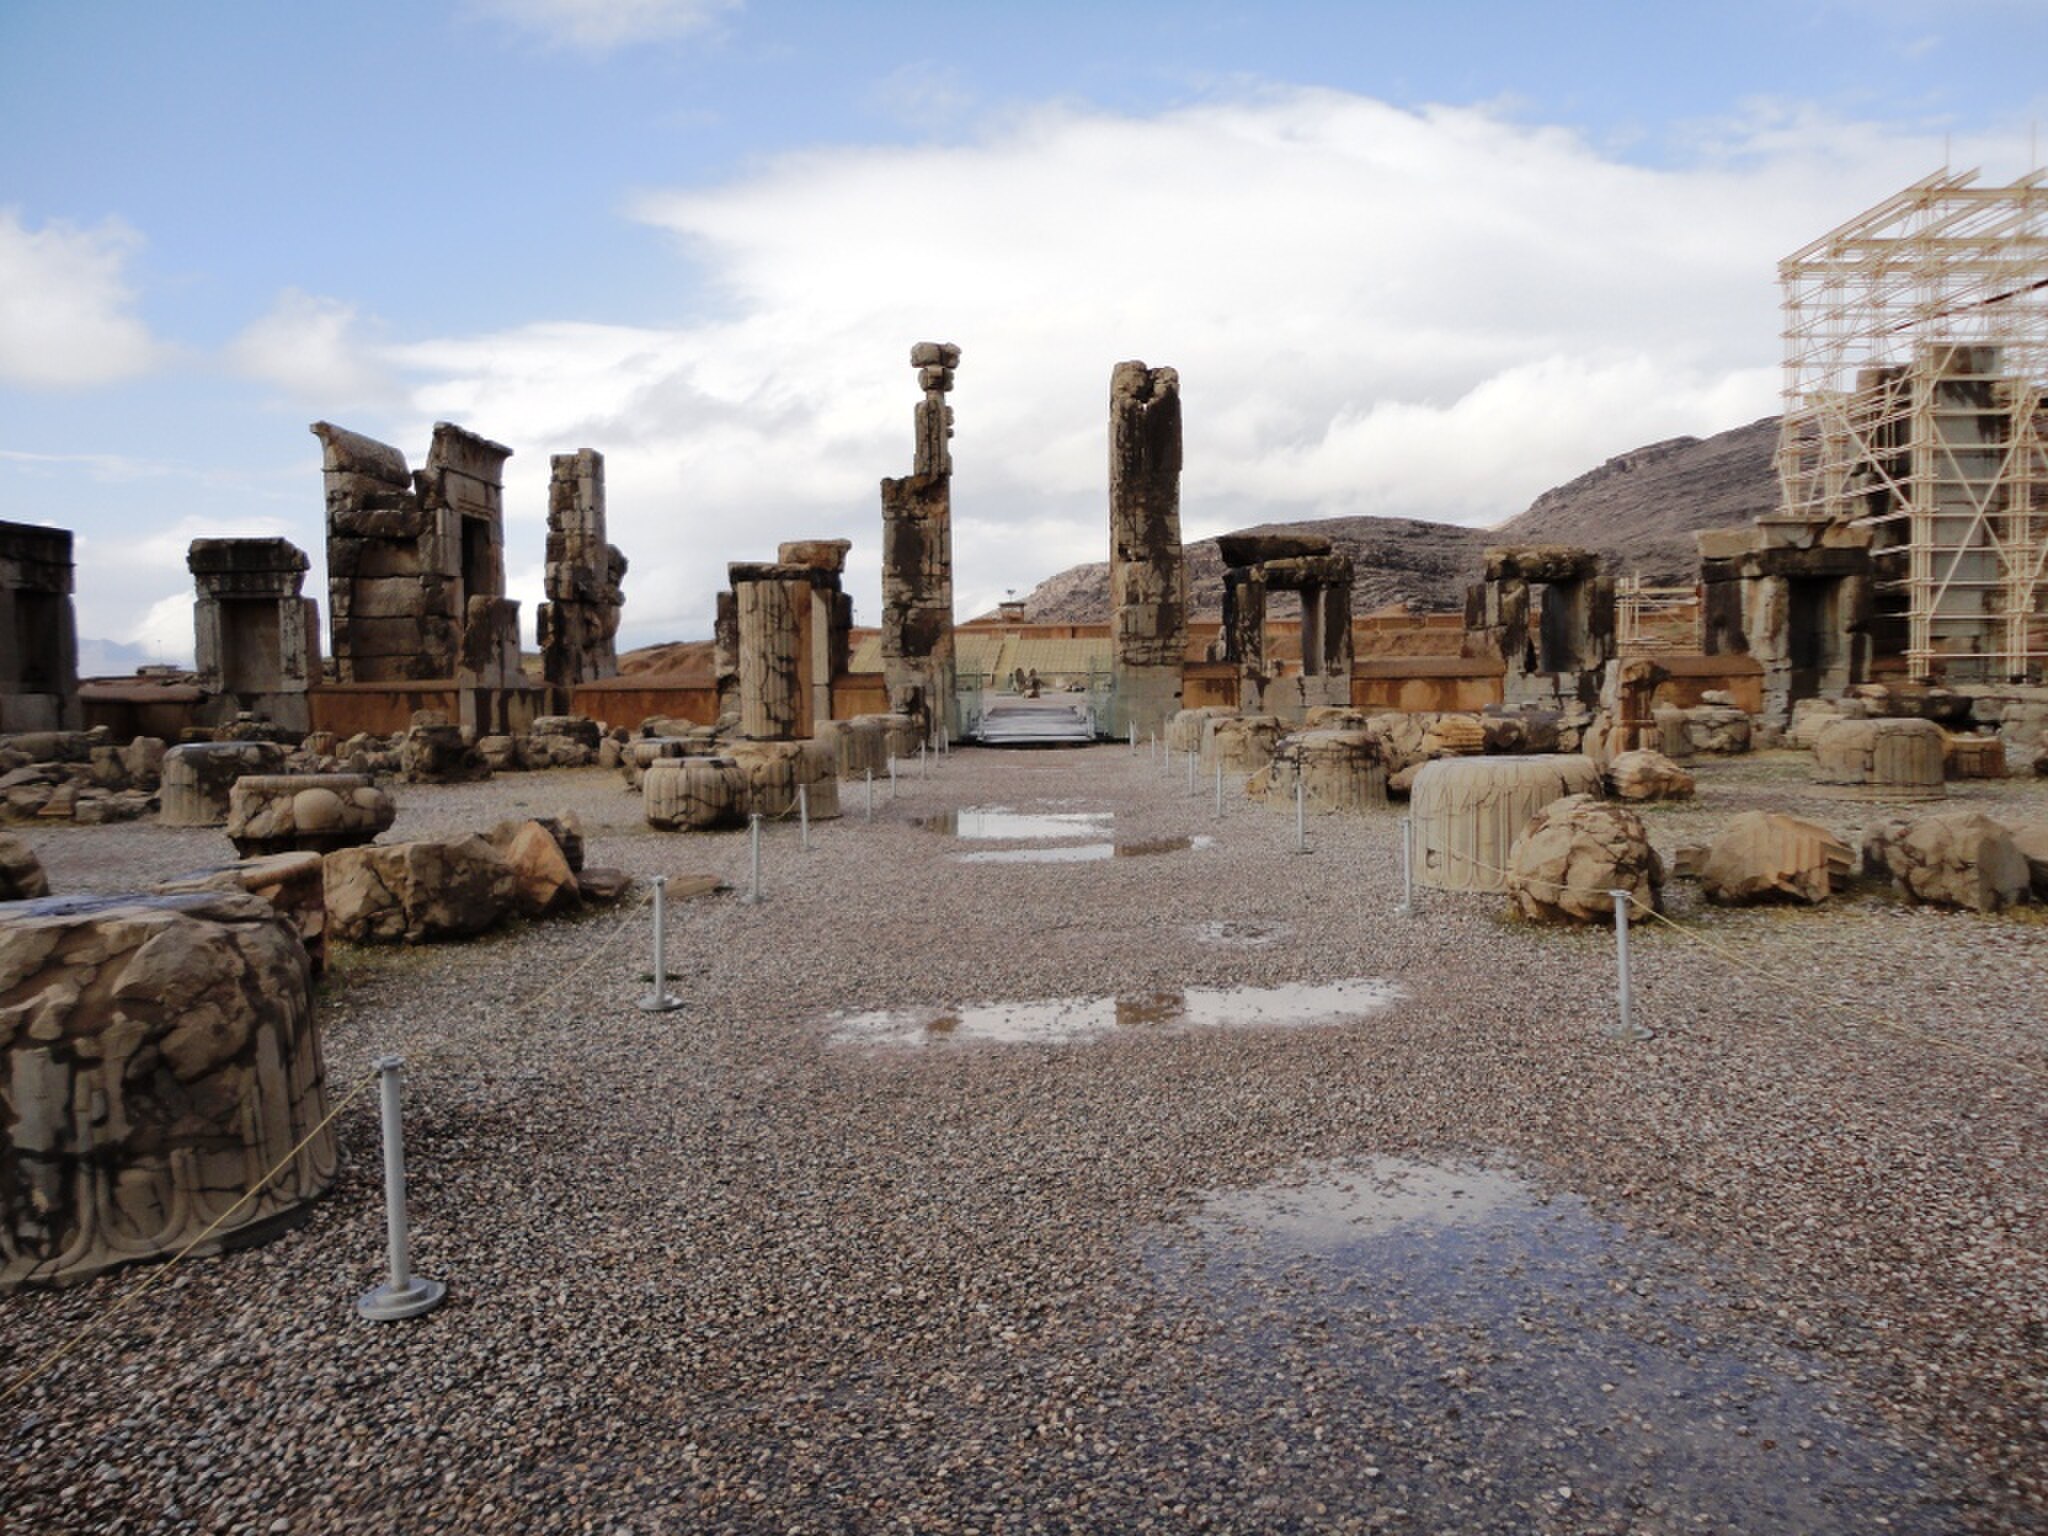
Title: راه - panoramio (3)
Description: راه
Date: Taken on 28 November 2011
Categories: Hall of hundred columns, Panoramio files uploaded by Panoramio upload bot, Panoramio images reviewed by trusted users, Photos from Panoramio, Photographs taken on 2011-11-28, Files with coordinates missing SDC location of creation, 2011 in Persepolis, Photos from Panoramio ID 4463059